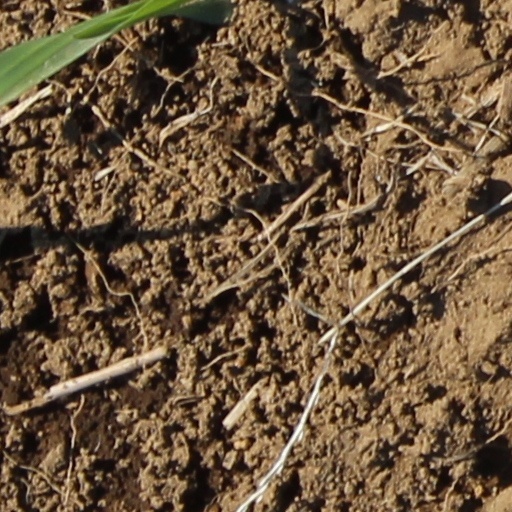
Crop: wheat